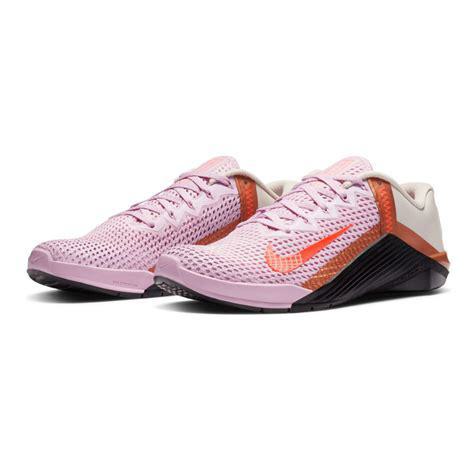
Brand: Nike
Model: Metcon 6